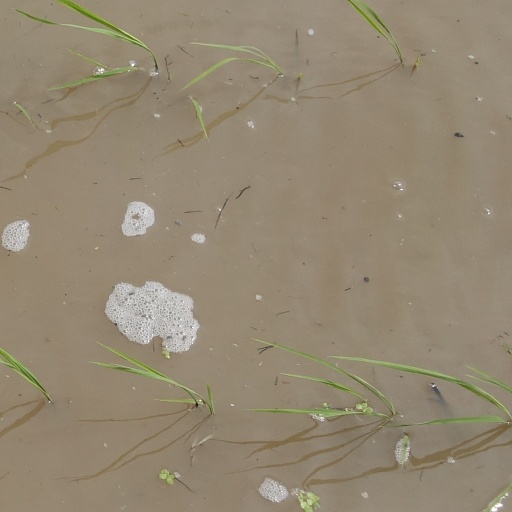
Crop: rice